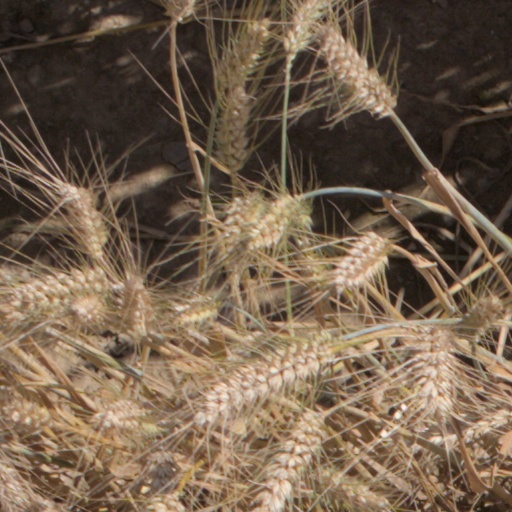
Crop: wheat